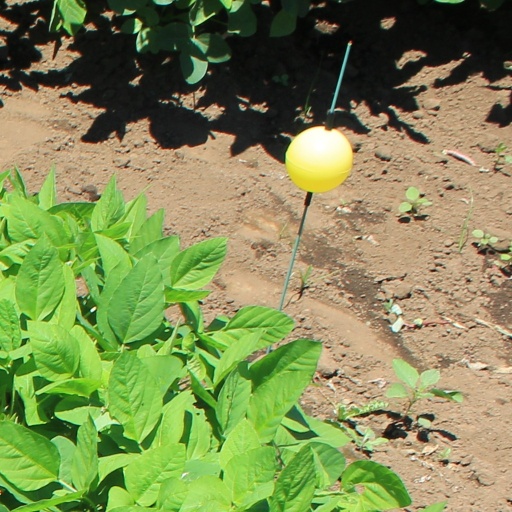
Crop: soybean